Metroid

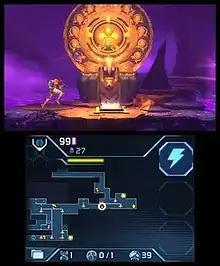
"", released in 2017 for the Nintendo 3DS

In the mid 2010s, the Spanish studio MercurySteam proposed remaking "Fusion". Sakamoto was impressed by their work on "" (2013) and instead asked them to remake "Metroid II". (2017) retains the sidescrolling gameplay of the original and adds 3D graphics and a melee counterattack, suggested by MercurySteam after their use of a similar mechanic in "Castlevania". The first major "Metroid" game in seven years and the first sidescrolling "Metroid" game in 13 years, it received positive reviews.